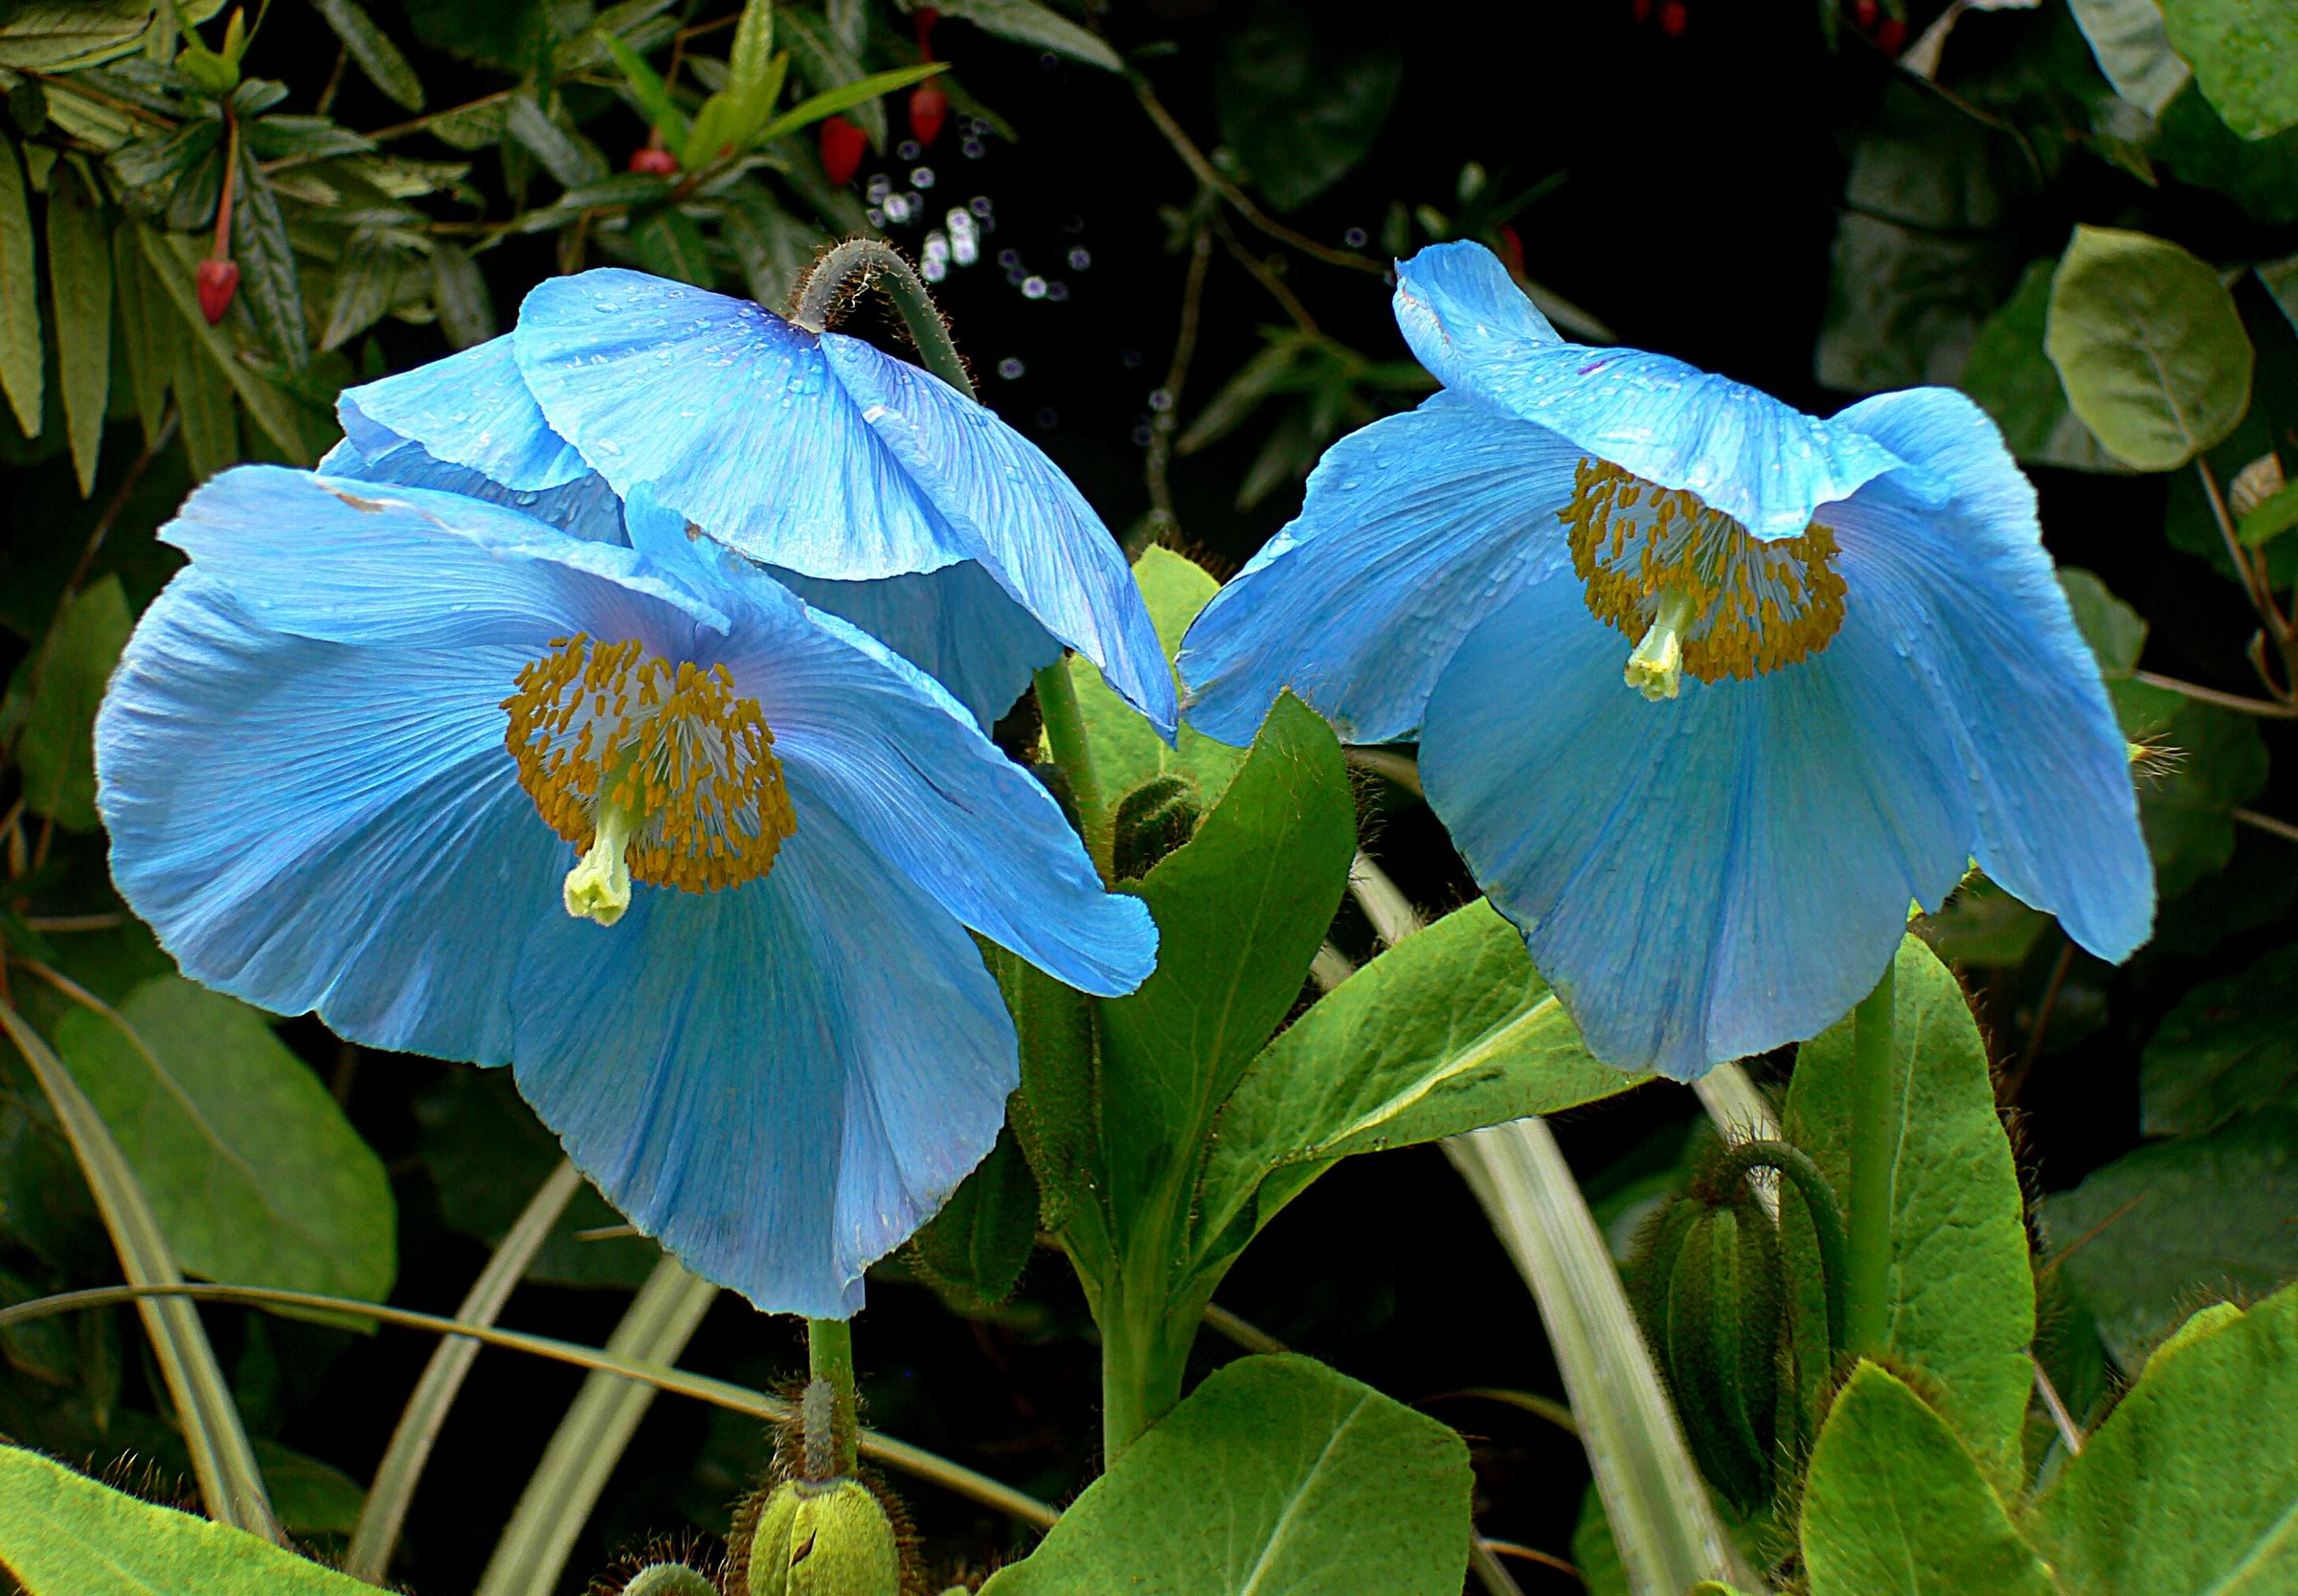
plant, flower, floral, botany, flora, wildflower, colour, petals, eye, gardens, blooms, flowesr, meconopsis, bluepoppy, macro photography, flowering plant, dayflower, land plant, violet family, dayflower family, morning glory family, beach moonflower